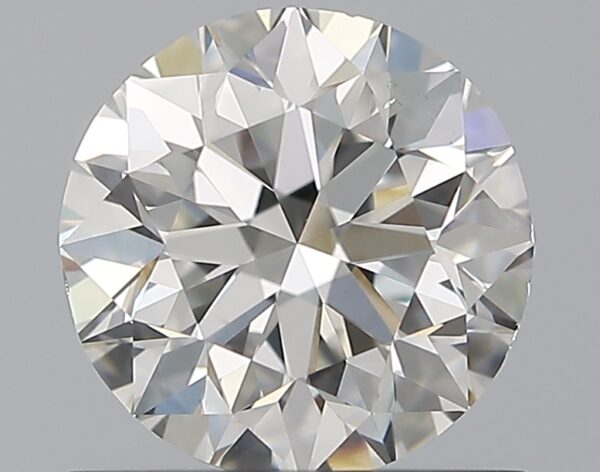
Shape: round
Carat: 0.9
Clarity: VS2
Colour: G
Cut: VG
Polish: EX
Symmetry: VG
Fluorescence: N
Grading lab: GIA
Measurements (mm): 5.96 x 6.03 x 3.9